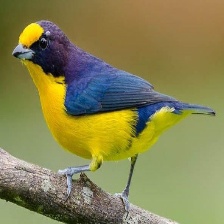
Species: CHESTNET BELLIED EUPHONIA
Scientific name: EUPHONIA PECTORALIS